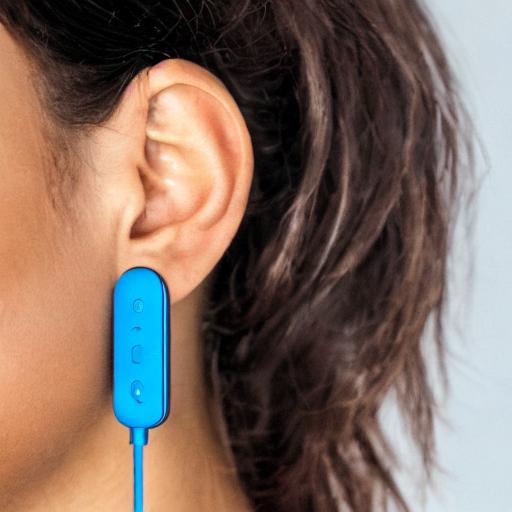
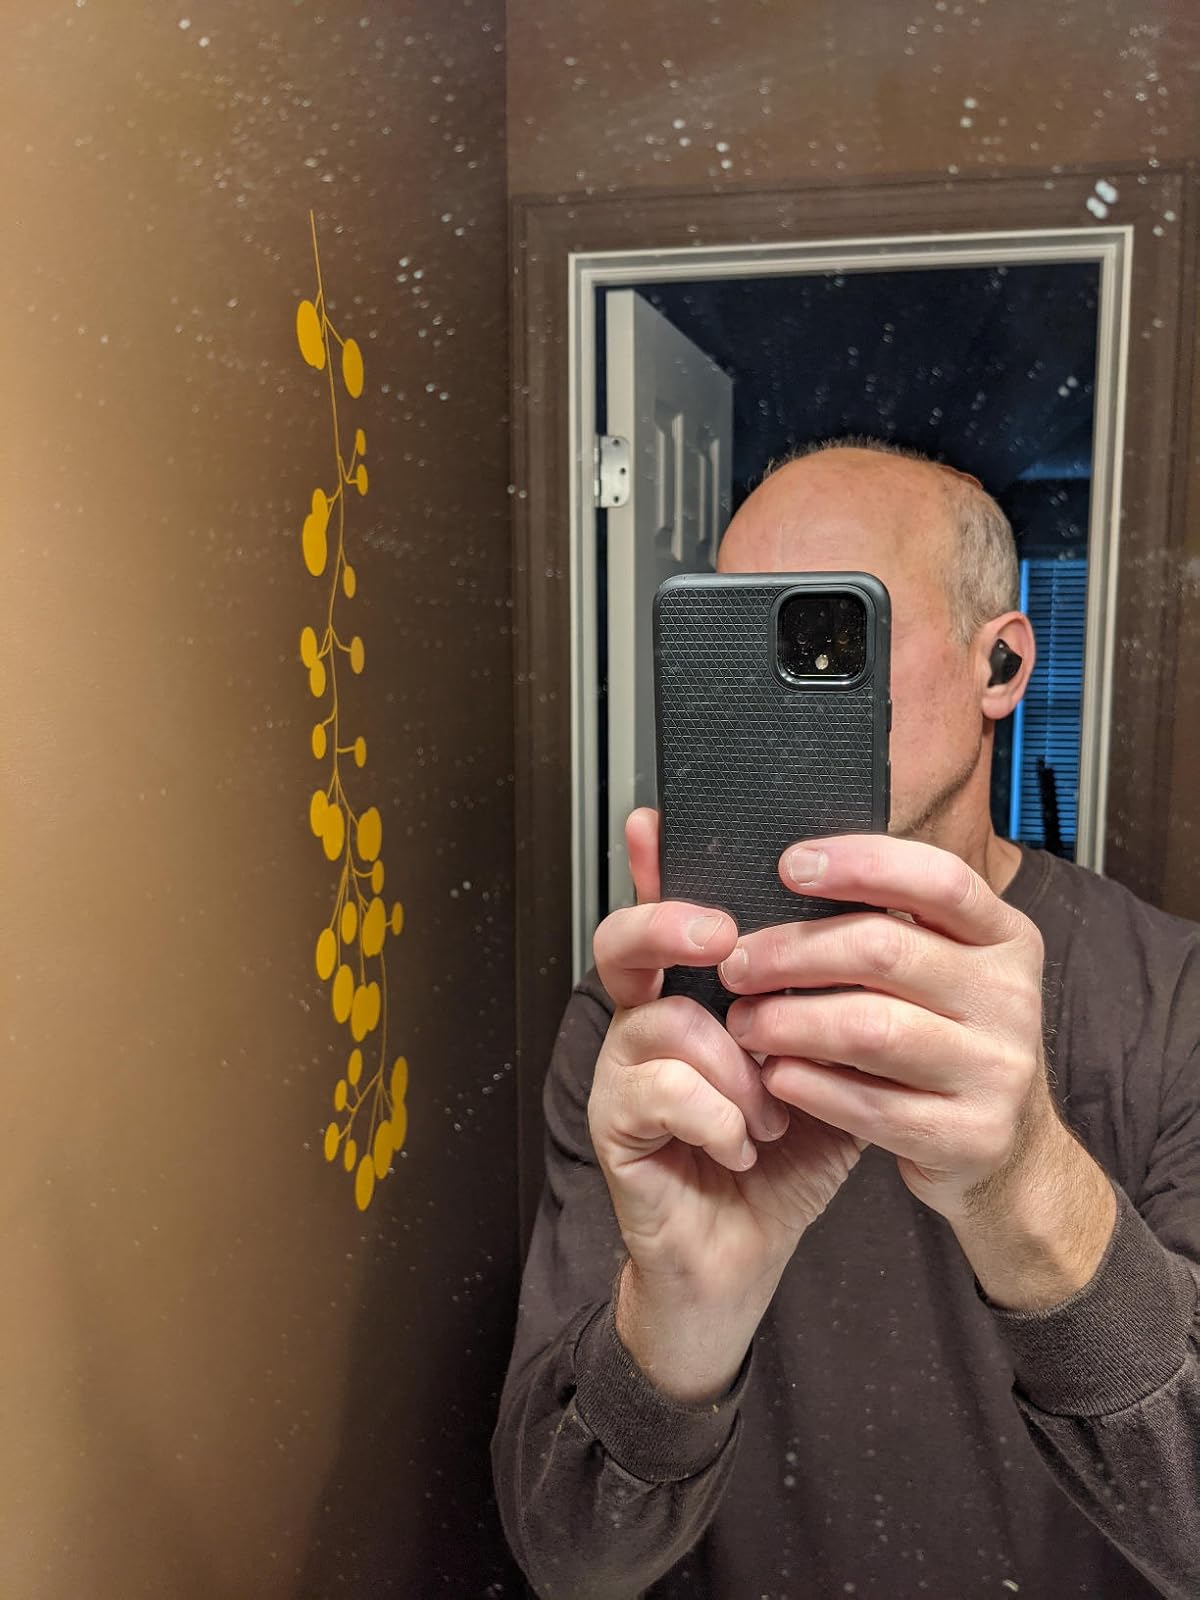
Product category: earbuds
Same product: no